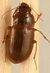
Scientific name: Amara quenseli
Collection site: Onaqui NEON (ONAQ), plot ONAQ_016